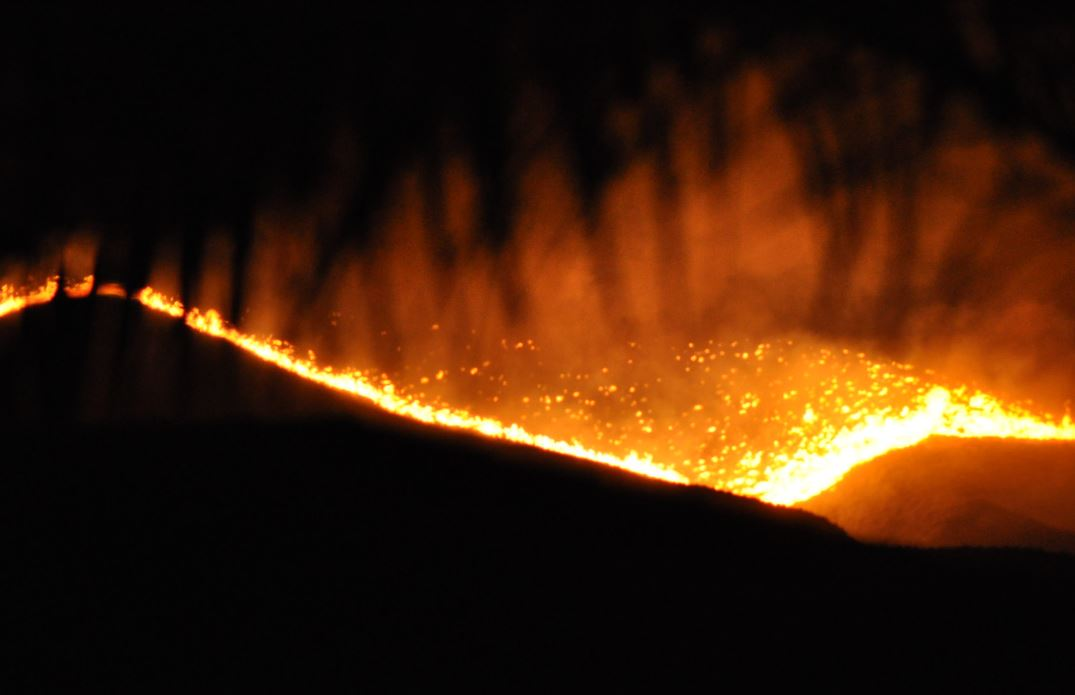
Fire: yes
Smoke: no